Yerkes Observatory

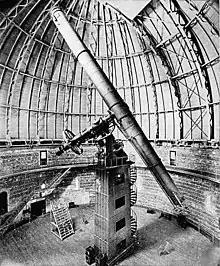
1897 photo of the refractor at the Yerkes Observatory.

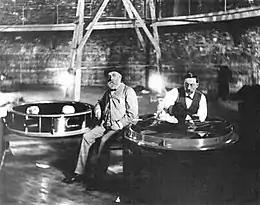
Alvan Graham Clark polishes the big Yerkes objective lens in 1896

Yerkes Observatory is an astronomical observatory located in Williams Bay, Wisconsin, United States. The observatory was operated by the University of Chicago Department of Astronomy and Astrophysics from its founding in 1897 until 2018. Ownership was transferred to the non-profit Yerkes Future Foundation (YFF) in May 2020, which began millions of dollars of restoration and renovation of the historic building and grounds. Yerkes re-opened for public tours and programming in May 2022.